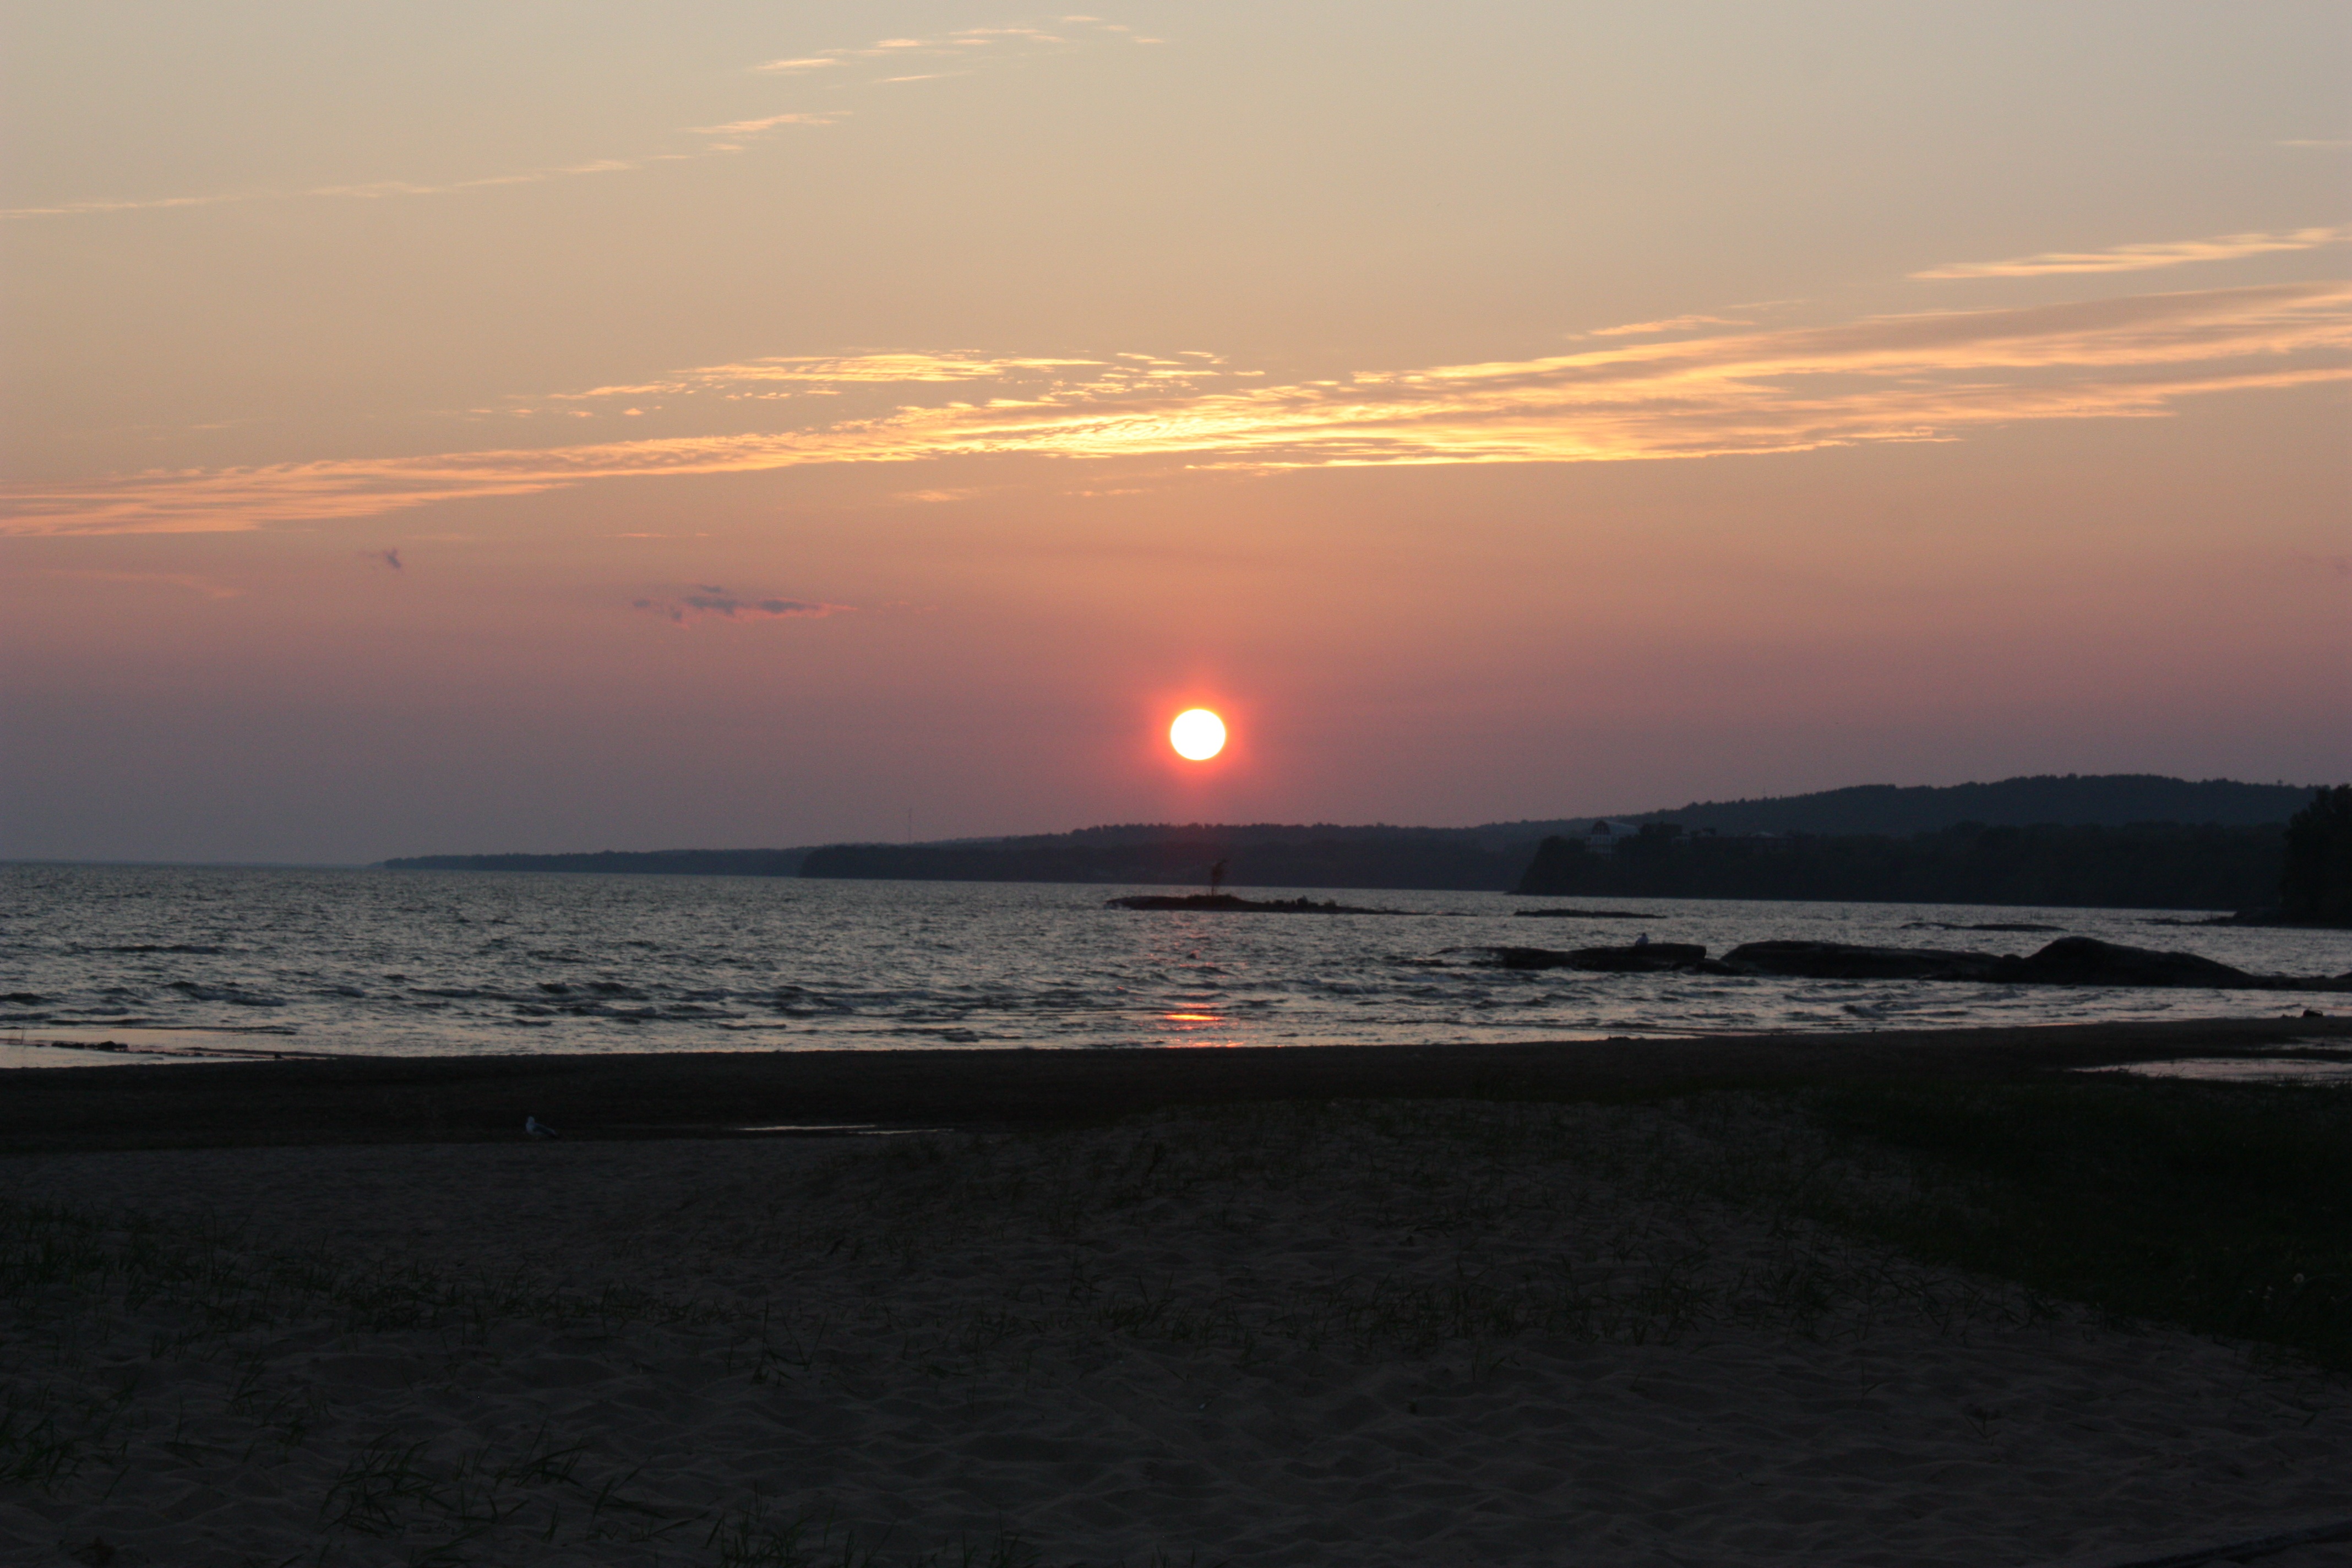
beach, landscape, sea, coast, sand, ocean, horizon, cloud, sky, sun, sunrise, sunset, morning, shore, wave, dawn, dusk, evening, bay, body of water, afterglow, wind wave